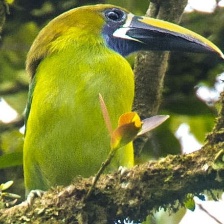
Species: BLUE THROATED TOUCANET
Scientific name: AULACORHYNCHUS CAERULEOGULARIS
ImageNet parent category: toucan